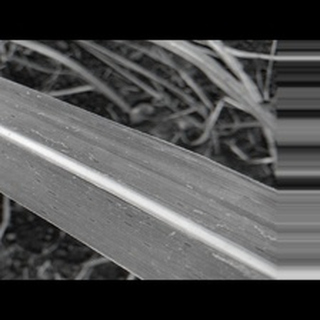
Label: sugarcane_rust